Walker Adams House

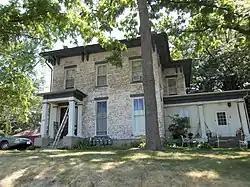

The Walker Adams House is a historic building located on the eastside of Davenport, Iowa. It was listed on the National Register of Historic Places in 1984.